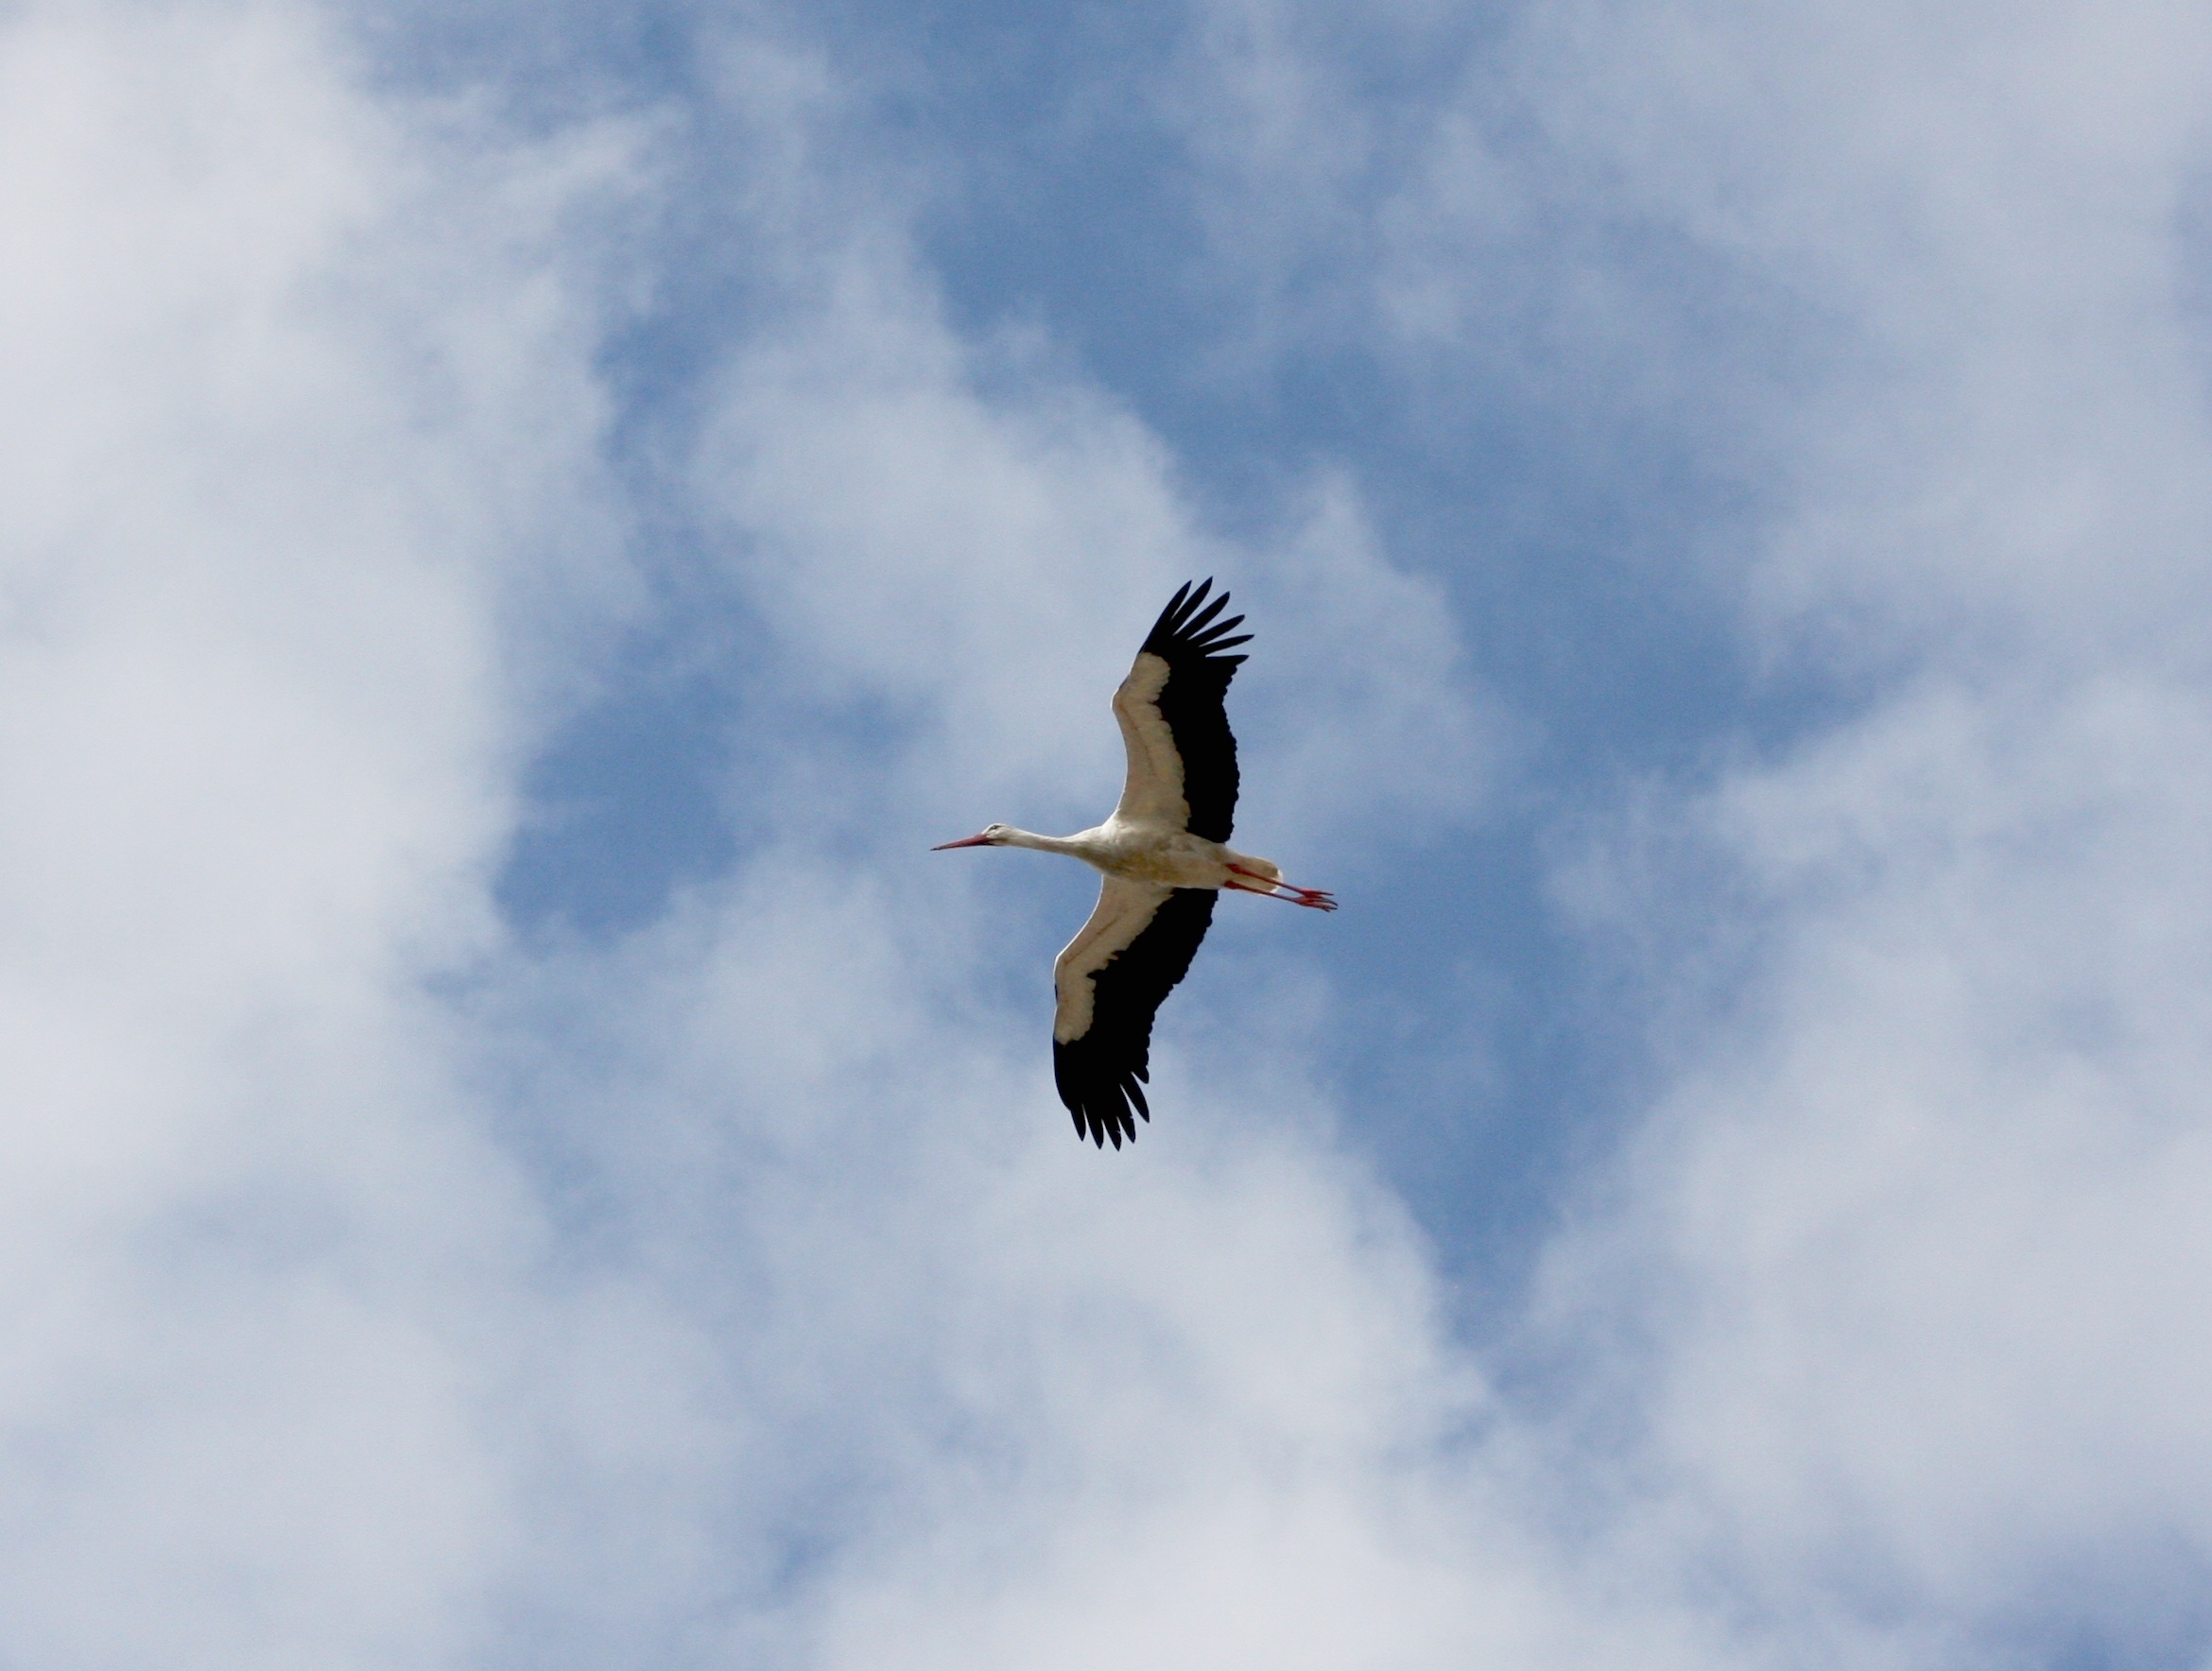
nature, bird, wing, cloud, sky, seabird, flight, blue, stork, clouds, atmosphere of earth, perching bird